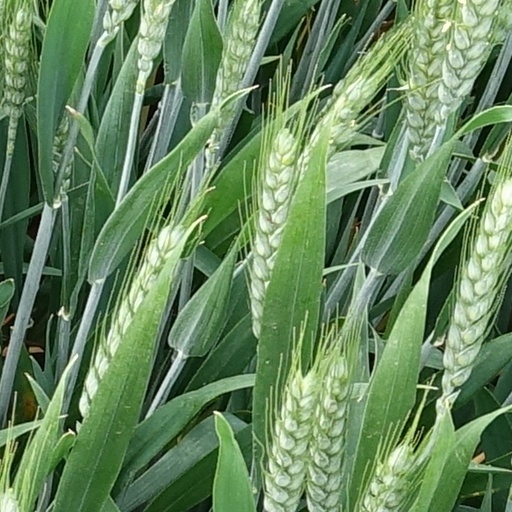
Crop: wheat